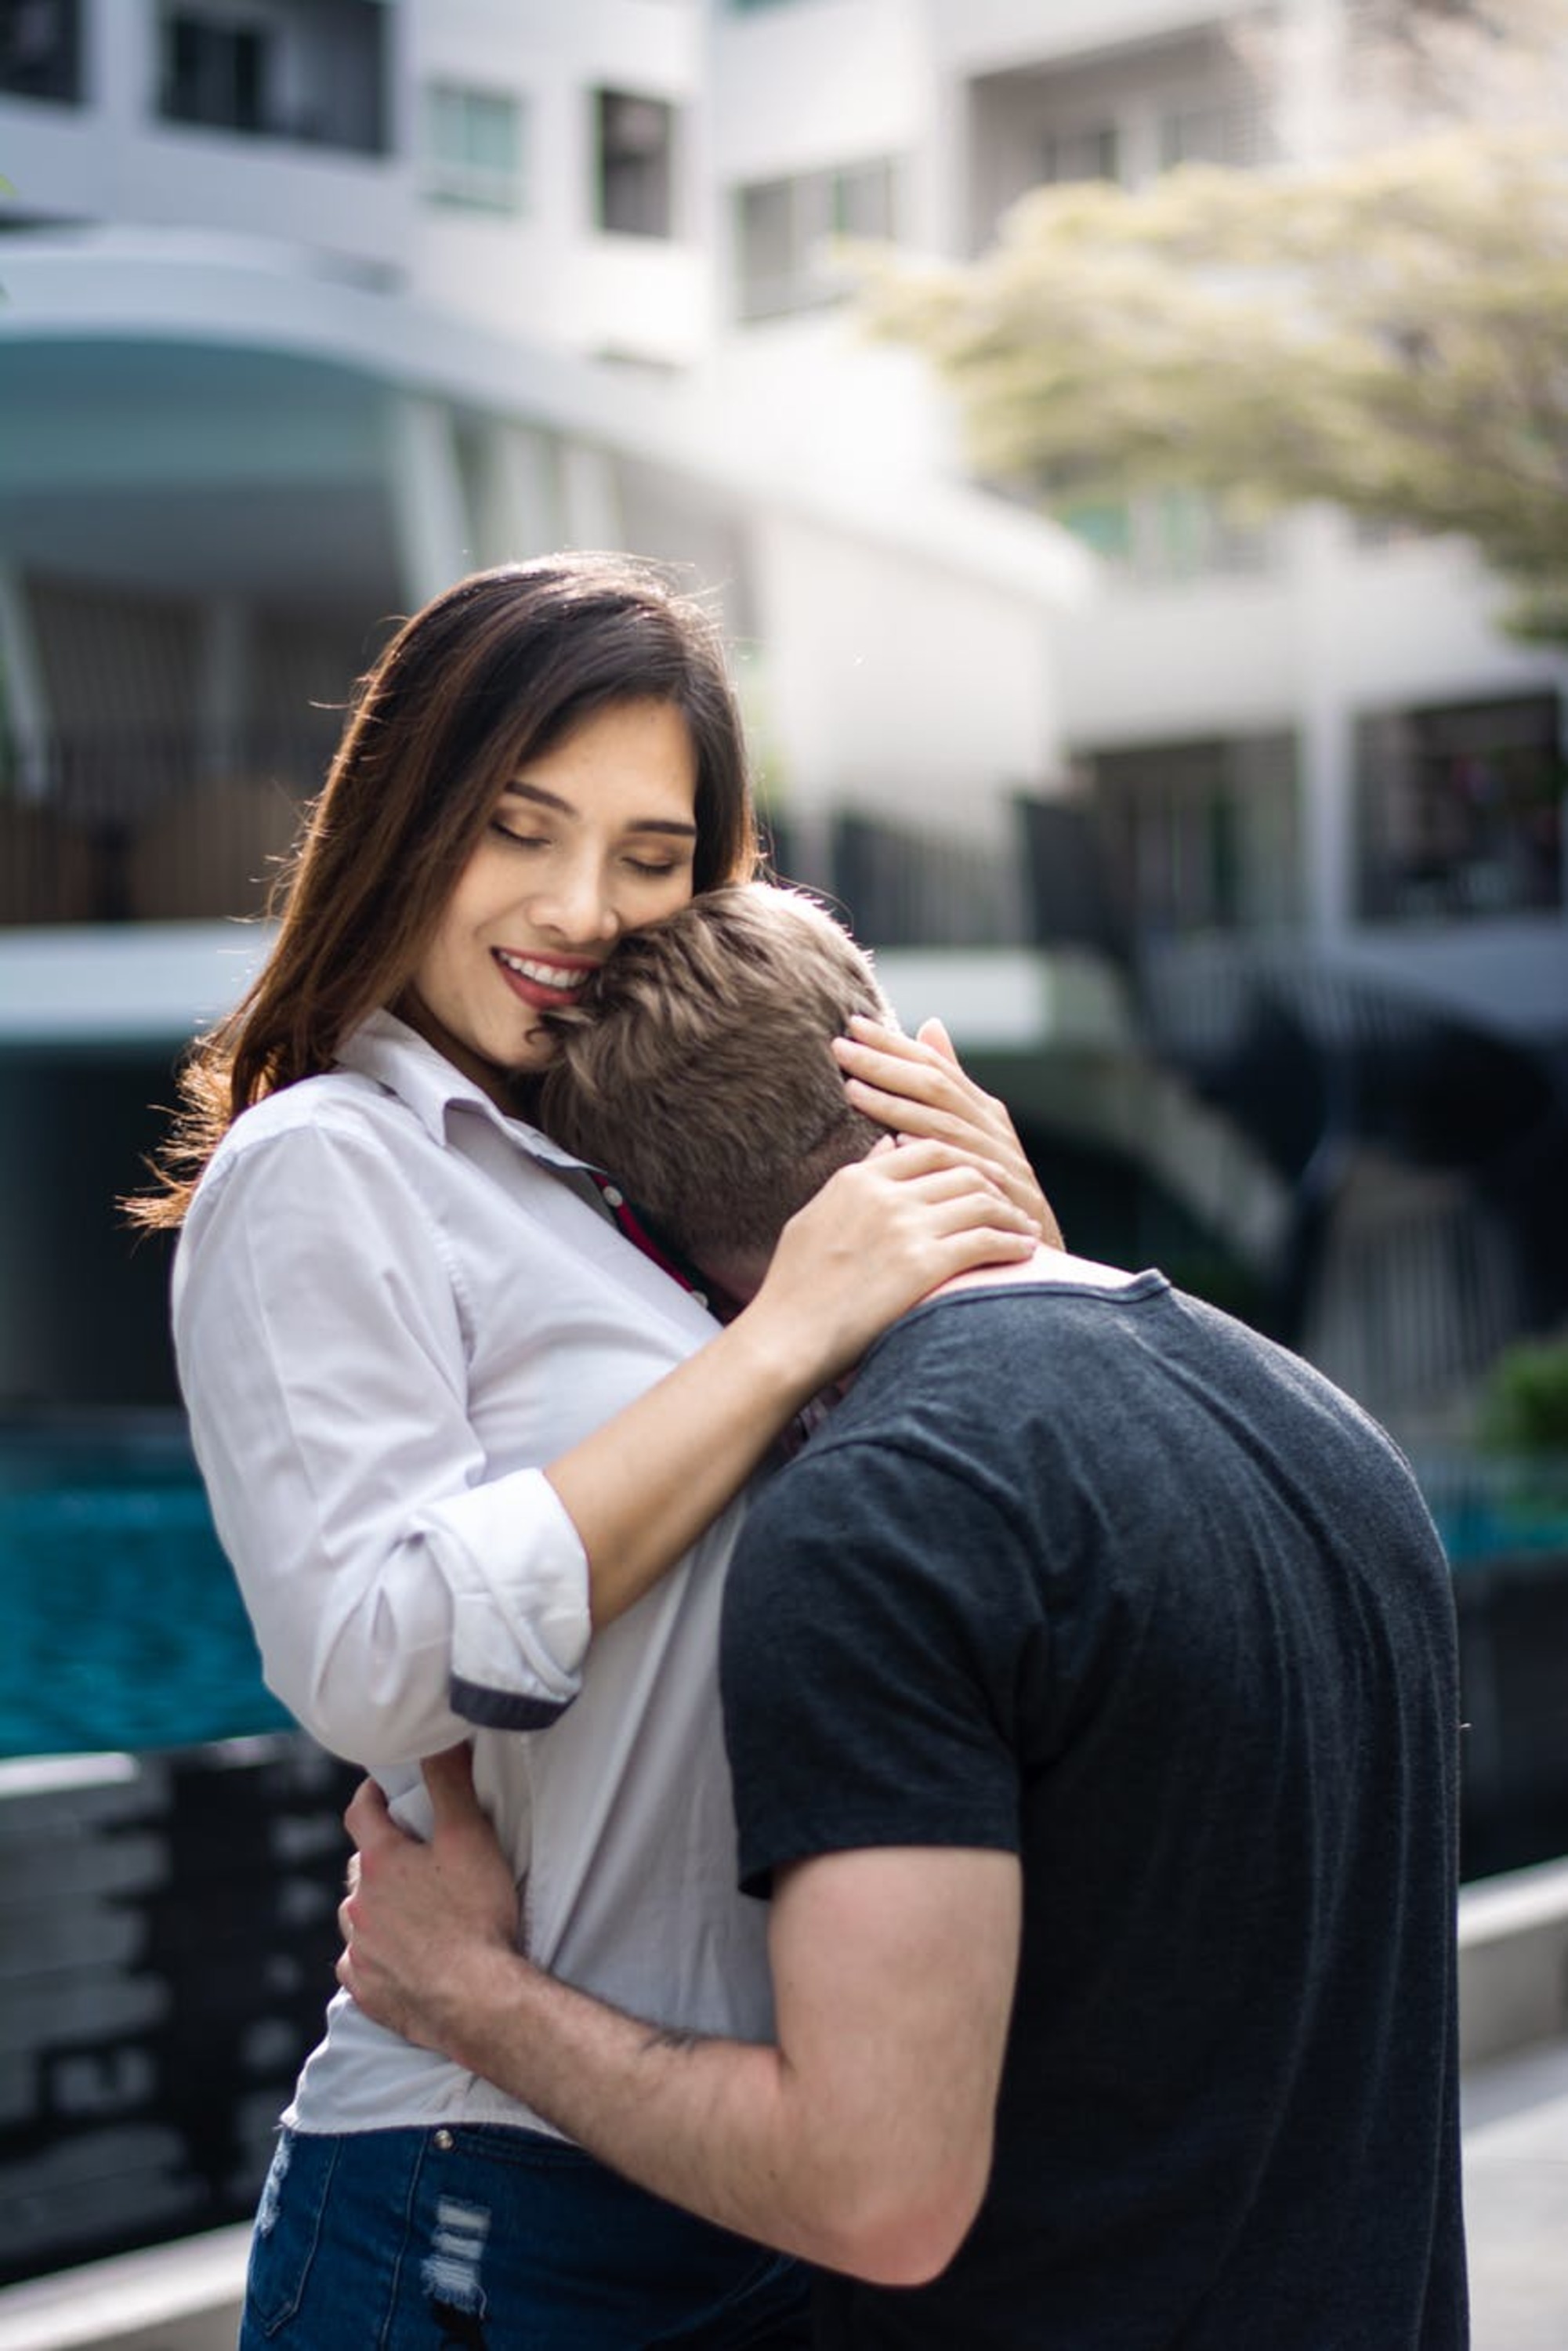
couple, smile, jeans, hairstyle, shoulder, beard, window, human, flash photography, street fashion, happy, gesture, yellow, interaction, facial hair, waist, t shirt, eyewear, long hair, blond, human leg, toy, romance, brown hair, hug, sitting, street, honeymoon, audio equipment, fur, fun, abdomen, jewellery, vacation, denim, love, moustache, portrait photography, laugh, tourism, child, photo shoot